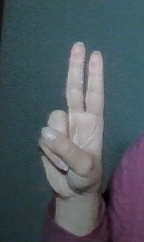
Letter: taa